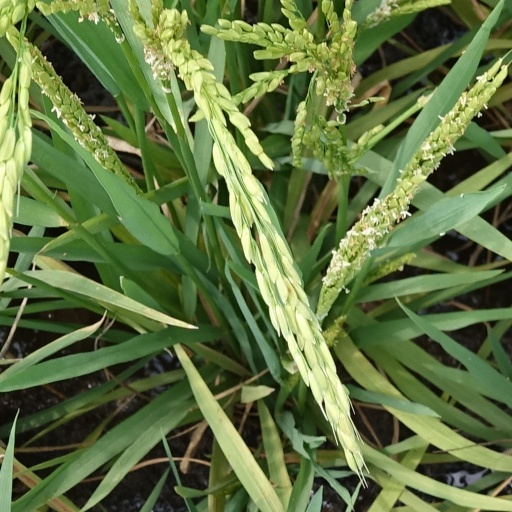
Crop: rice